Clan MacAulay

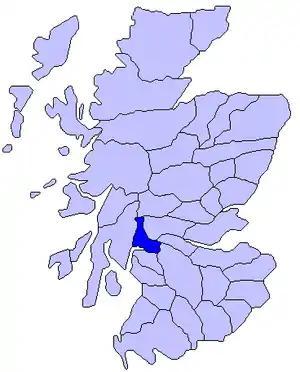
Location of the Lennox in relation to Scotland.

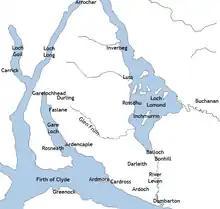
Area of influence of Clan MacAulay within the Lennox.

Clan MacAulay, or the family of the MacAulays of Ardincaple, is first recorded within the lands of Dunbartonshire, which was controlled in the Middle Ages by the mormaers (earls) of Lennox. Within the kindred of the mormaers, forms of the Gaelic given name "Amhlaíbh" were used by family members; and today the patronymic form of this name can be Anglicised as "MacAulay". One such "Amhlaíbh" was a younger son of Ailín II, Earl of Lennox. This Amhlaíbh was the subject of a lay attributed to the poet Muireadhach Albanach Ó Dálaigh in which Muireadhach's Lennox property was named "Ard nan Each". The Gaelic "àrd" means "high"; and "each" means "horse". Amhlaíbh and his descendants were the lords of Faslane and an extensive tract of land along the Gare Loch. The seat of Clan MacAulay was located at Ardincaple, which is situated on the shores of the Gare Loch in what is now the village of Rhu and town of Helensburgh. The place-name "Ardincaple" has been stated to be derived the Gaelic form of "cape of the horses" and "height of the horses". According to William Charles Maughan writing at the end of the 19th century, the Ardincaple estate had two main residences, one at Ardincaple, the other to the north at Faslane. Maughan stated that the site of the castle of Faslane could be distinguished, at the time of his writing, "by a small mound near the murmuring burn which flows into the bay". Geoffrey Stell's census of mottes in Scotland lists only four in Dunbartonshire; one of which is Faslane, another listed as a "possible" is at Shandon; Shandon being located between site of Faslane and the town of Helensburgh. Maughan wrote that at Faslane there stood an oak tree at place called in Scottish Gaelic "Cnoch-na-Cullah" (English: "knoll of the cock"). According to legend, when a cock crowed beneath the branches of the old oak upon the knoll, a member of Clan MacAulay was about to die.